Daimler Company

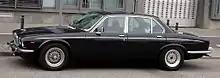
Jaguar to Daimler 'conversion'

Apart from the DR450 limousine, new models under Lyons control were the result of negotiations between Lyons and the executives of Daimler distributor Stratstone Ltd. In exchange for a small Daimler in the tradition of the Consort and the Conquest, Stratstone gave up their Volkswagen franchise. Lyons' response was the 2.5 V8, a more luxurious Jaguar Mark 2 with the V8 engine from the SP250, automatic transmission, different badges, and a grille with a fluted top. Despite the obvious Jaguar heritage, motor journalist S. C. H. Davis wrote of the car's "marked character" and claimed, "This is not a Jaguar with a Daimler radiator grille and name plate. It can stand on its own."